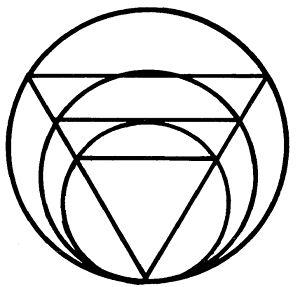
L’Hanthawaddy-bando-system, en français Système Martial d’Hanthawaddy ou Bando d’Hanthawaddy, est un système martial de Birmanie élaboré au lendemain de la seconde guerre mondiale, par neuf experts de thaing soucieux de sauvegarder les arts de combat birmans. Cette compilation des arts martiaux birmans, dirigée par Ba Than des années 1940 aux années 1960, a pris le nom d’Hanthawaddy-bando-system en référence à l’Hanthawaddy-thaing du XIXᵉ siècle. C’est la version du thaing la plus populaire en occident et celle qu'enseigne son fils, Maung Gyi, expatrié aux USA depuis 1958.